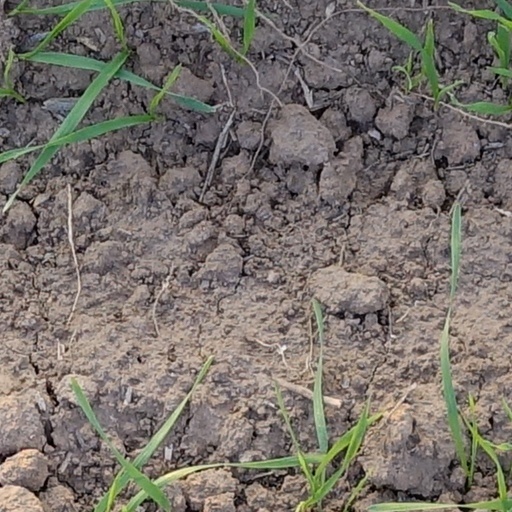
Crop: wheat